Race to the Sea

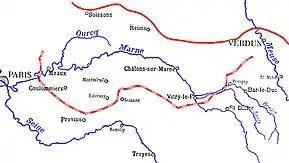

Antwerp was invested to the south and east by German forces after 20 August, while the main German armies chased the French and British over the border southwards to the Marne. Belgian forces in Antwerp tried to assist the French and British with sorties on and On 28 September, German heavy and super-heavy artillery began to bombard Belgian fortifications around Antwerp. On 1 October, the Germans attacked forts Sint-Katelijne-Waver and Walem and the Bosbeek and Dorpveld redoubts, held by the 5th Reserve and Marine divisions. By Fort Walem was severely damaged and Fort Lier was hit by shells but Fort Koningshooikt, the Tallabert and Bosbeek redoubts were mostly intact; the intervening ground between Fort Sint-Katelijne-Waver and Dorpveld redoubt had been captured. Despite reinforcement by the Royal Naval Division from 2 October, the Germans penetrated the outer ring of forts. When the German advance began to compress a corridor from the west of the city along the Dutch border to the coast, the Belgian field army withdrew from Antwerp westwards towards the coast. On 9 October, the remaining garrison surrendered and the Germans occupied the city. Some British and Belgian troops escaped to the Netherlands, where they were interned for the duration of the war. The Belgian withdrawal was protected by a French Marine brigade, Belgian cavalry and the British 7th Division around Ghent. On 15 October, the Belgian army occupied a defensive line along the Yser river in west Flanders, from Diksmuide to the coast.